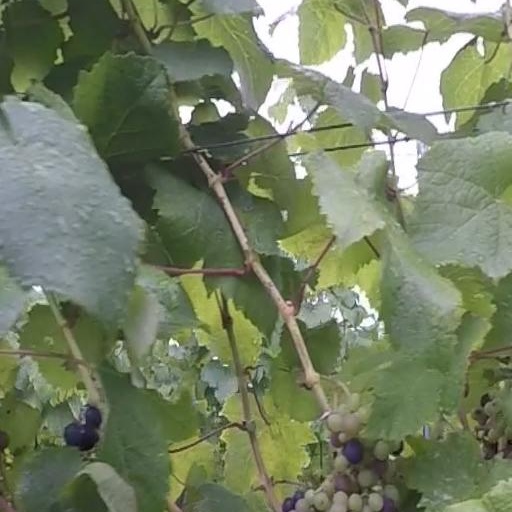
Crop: grape